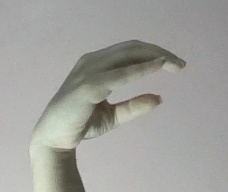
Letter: jeem